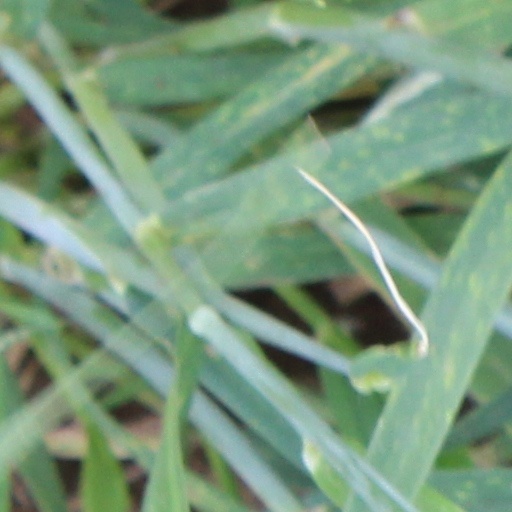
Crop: wheat